Mohammad Reza Pahlavi

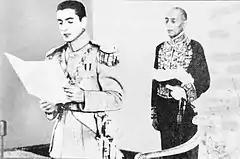
The inauguration of Mohammad Reza as Shah of Iran in the National Assembly, 17 September 1941

One of the main initiatives of Iranian and Turkish foreign policy had been the Saadabad Pact of 1937, an alliance bringing together Turkey, Iran, Iraq, and Afghanistan, with the intent of creating a Muslim bloc that, it was hoped, would deter any aggressors. President Mustafa Kemal Atatürk of Turkey suggested to his friend Reza Khan during the latter's visit that a marriage between the Iranian and Egyptian courts would be beneficial for the two countries and their dynasties, as it might lead to Egypt joining the Saadabad pact. Dilawar Princess Fawzia of Egypt (5 November 1921 – 2 July 2013) was daughter of King Fuad I of Egypt and Nazli Sabri, and sister of King Farouk I of Egypt. In line with Atatürk's suggestion, Mohammad Reza and the Egyptian Princess Fawzia were married on 15 March 1939 in the Abdeen Palace in Cairo. Reza Shah did not participate in the ceremony. During his visit to Egypt, Mohammad Reza was greatly impressed with the grandeur of the Egyptian court as he visited the various palaces built by Isma'il "the Magnificent" Pasha, the famously free-spending khedive of Egypt, and resolved that Iran needed similarly grandiose palaces to match them.